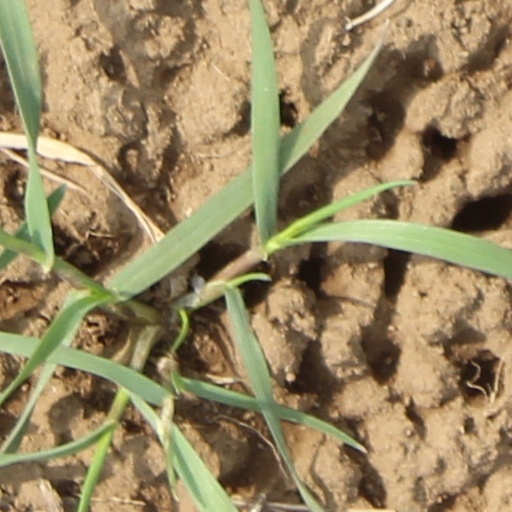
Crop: wheat